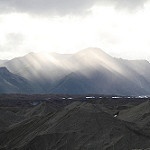
Label: glacier